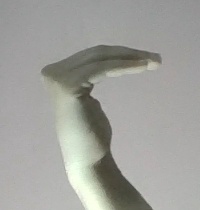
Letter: haa